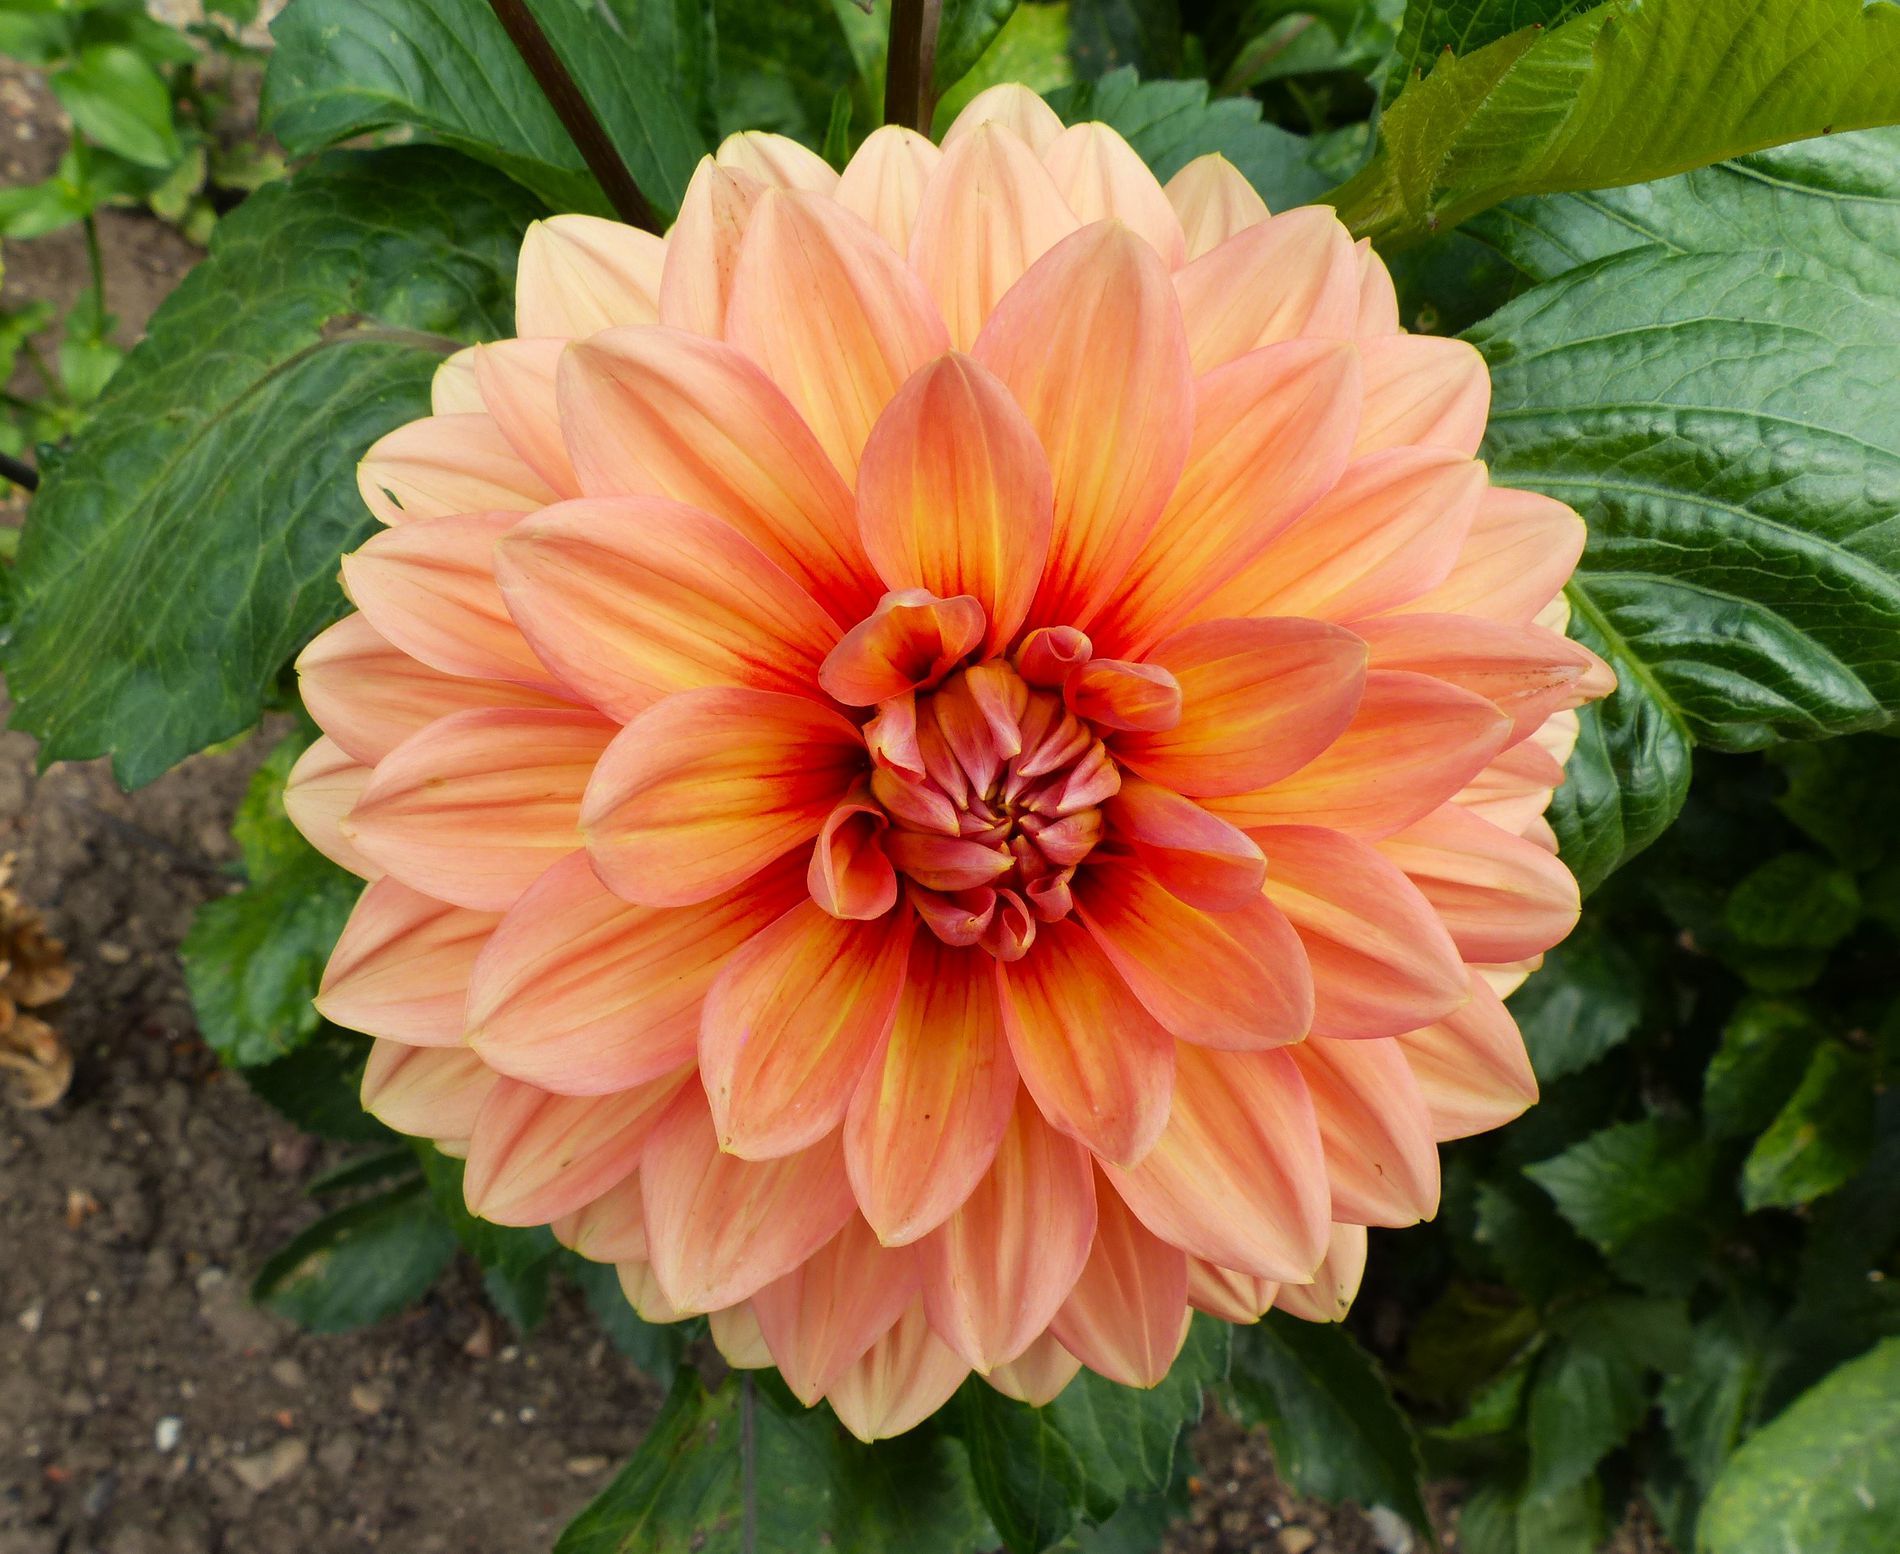
The Beauty of Dahlia
A dahlia flower, its color is shades of light orange to dark orange. It's in the middle of green leaves planted in natural soil.
A closeup-angled shot captured in daylight focuses on the beauty of the flower's petals, which adds attention to the details of the Dahlia. Vibrant colors create an atmosphere of tranquility, purity, and beauty.
Labels: Dahlia, Flower, Plant, Petal, Daisy, Green Leaves, Soil
Camera: Panasonic DMC-FZ200
Aperture: F4
Exposure: 1/250 sec
ISO: 100
Focal length: 5.0 mm